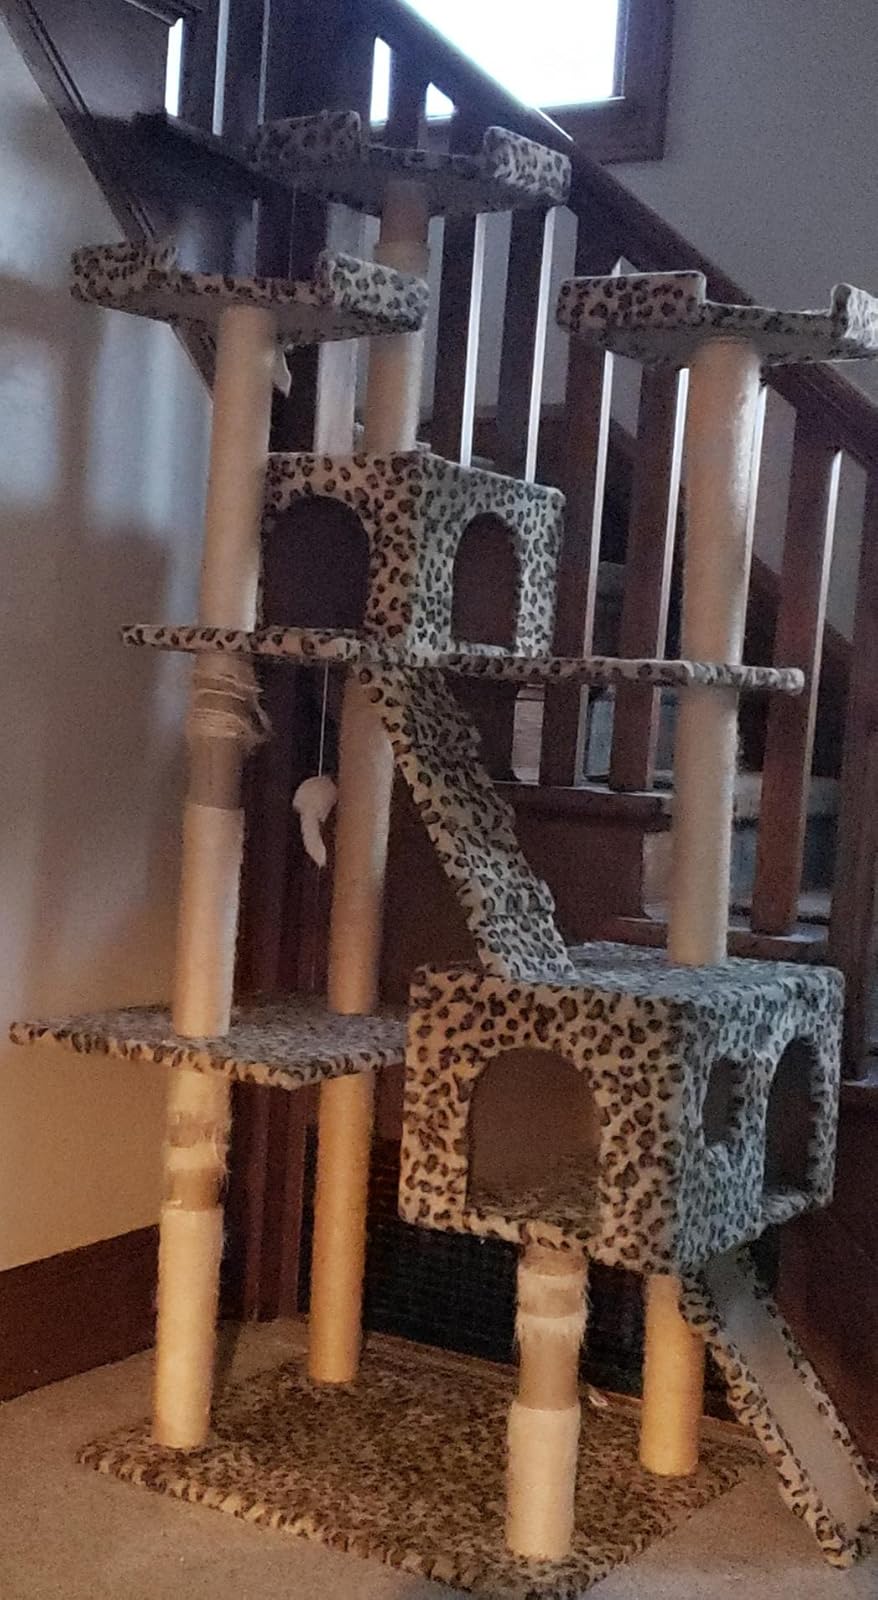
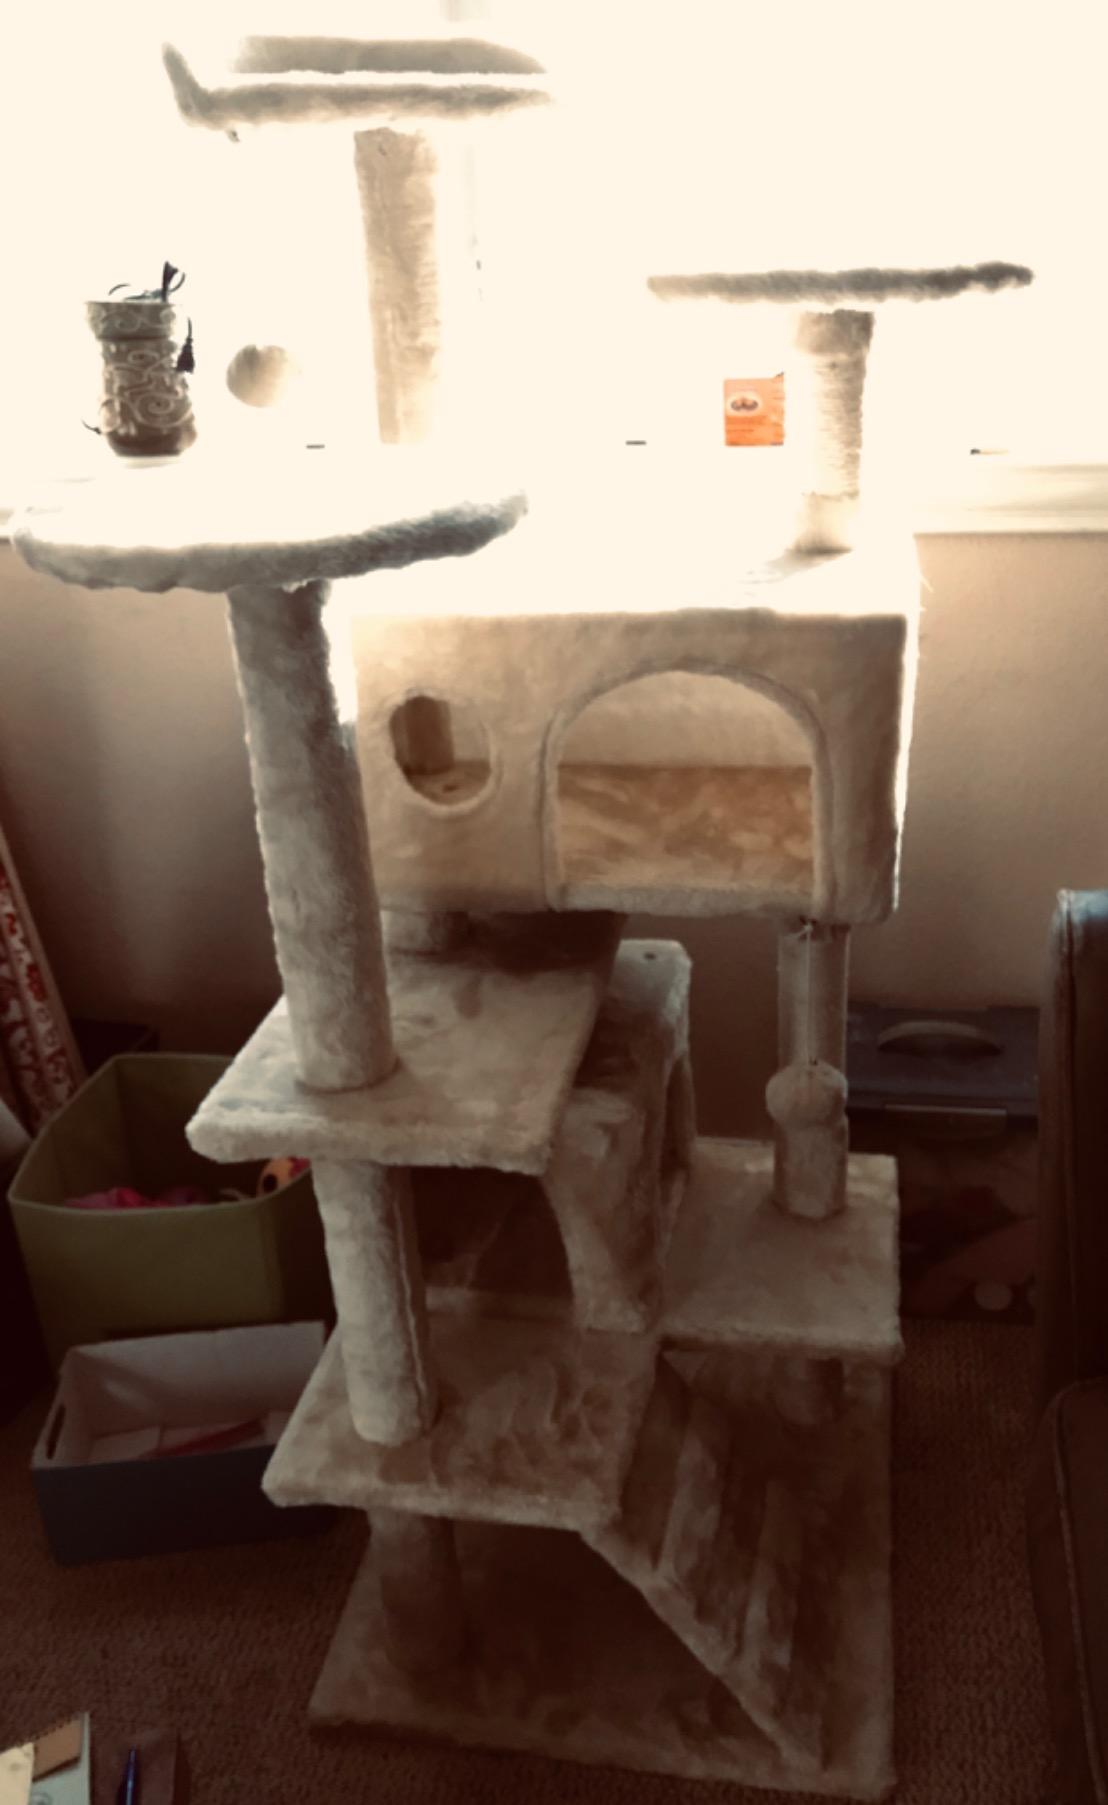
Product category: items_cat tree
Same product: no